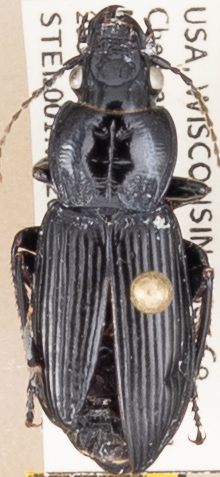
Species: Pterostichus melanarius melanarius
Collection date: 2021-06-29
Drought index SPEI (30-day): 0.47
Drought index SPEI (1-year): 0.54
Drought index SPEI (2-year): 1.45